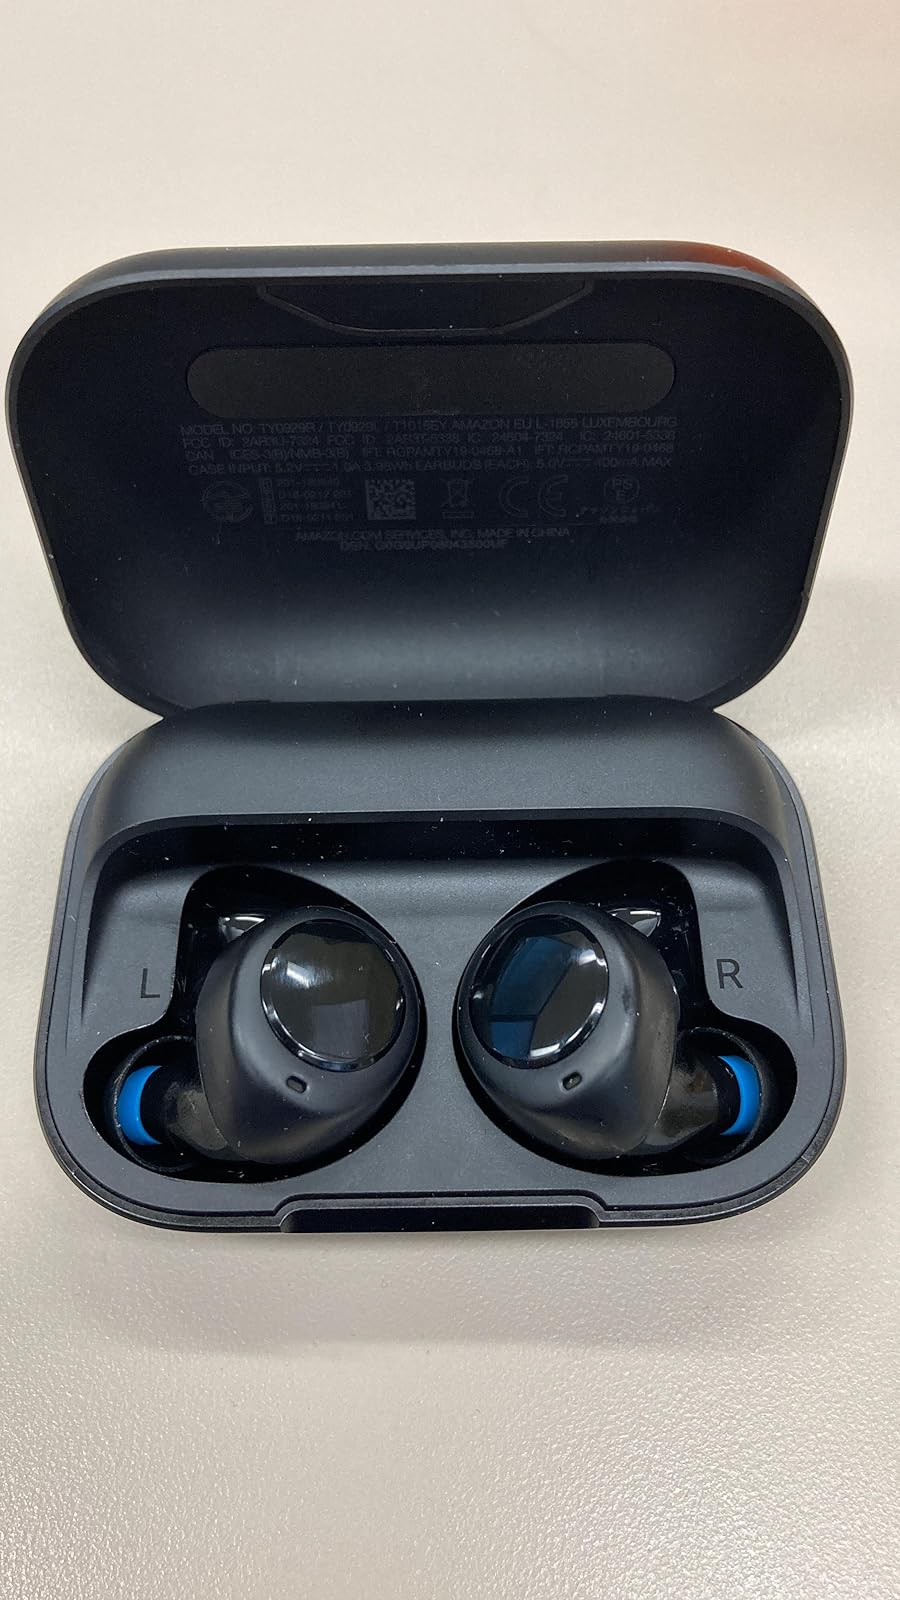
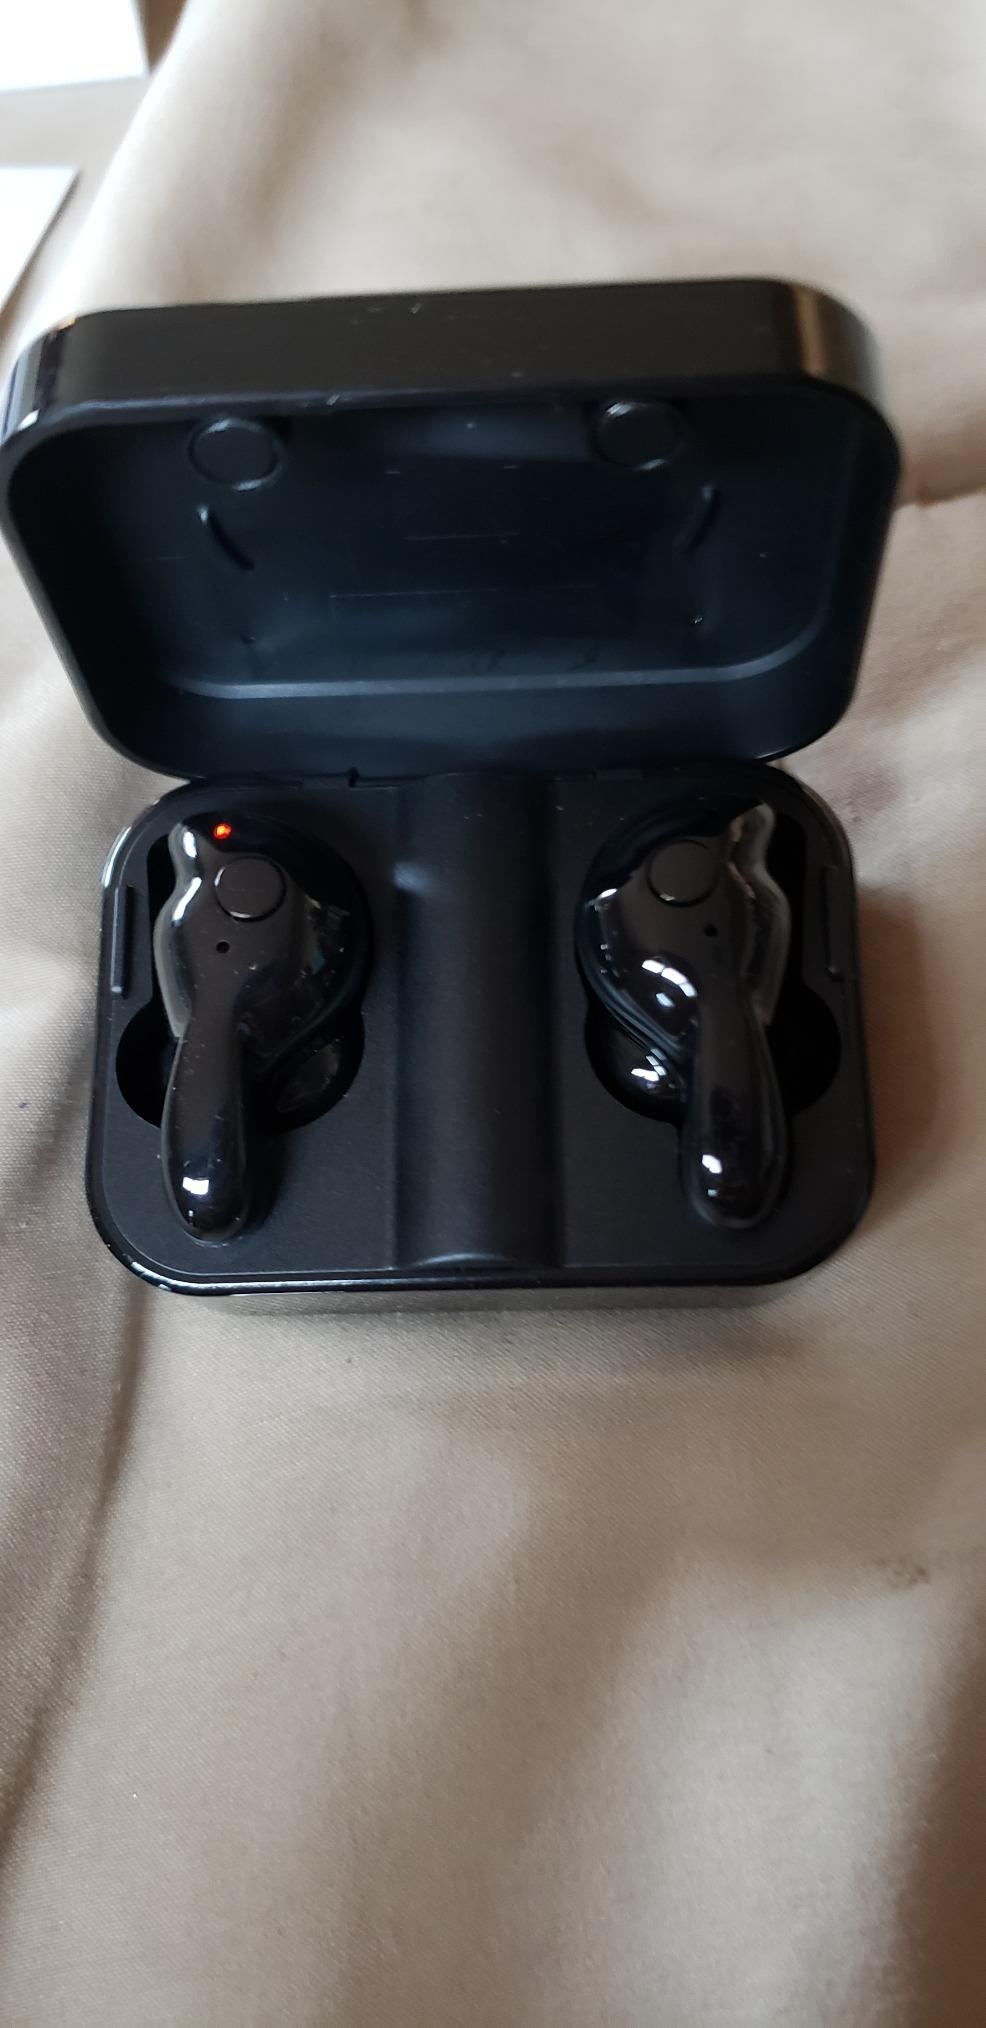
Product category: earbuds
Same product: no